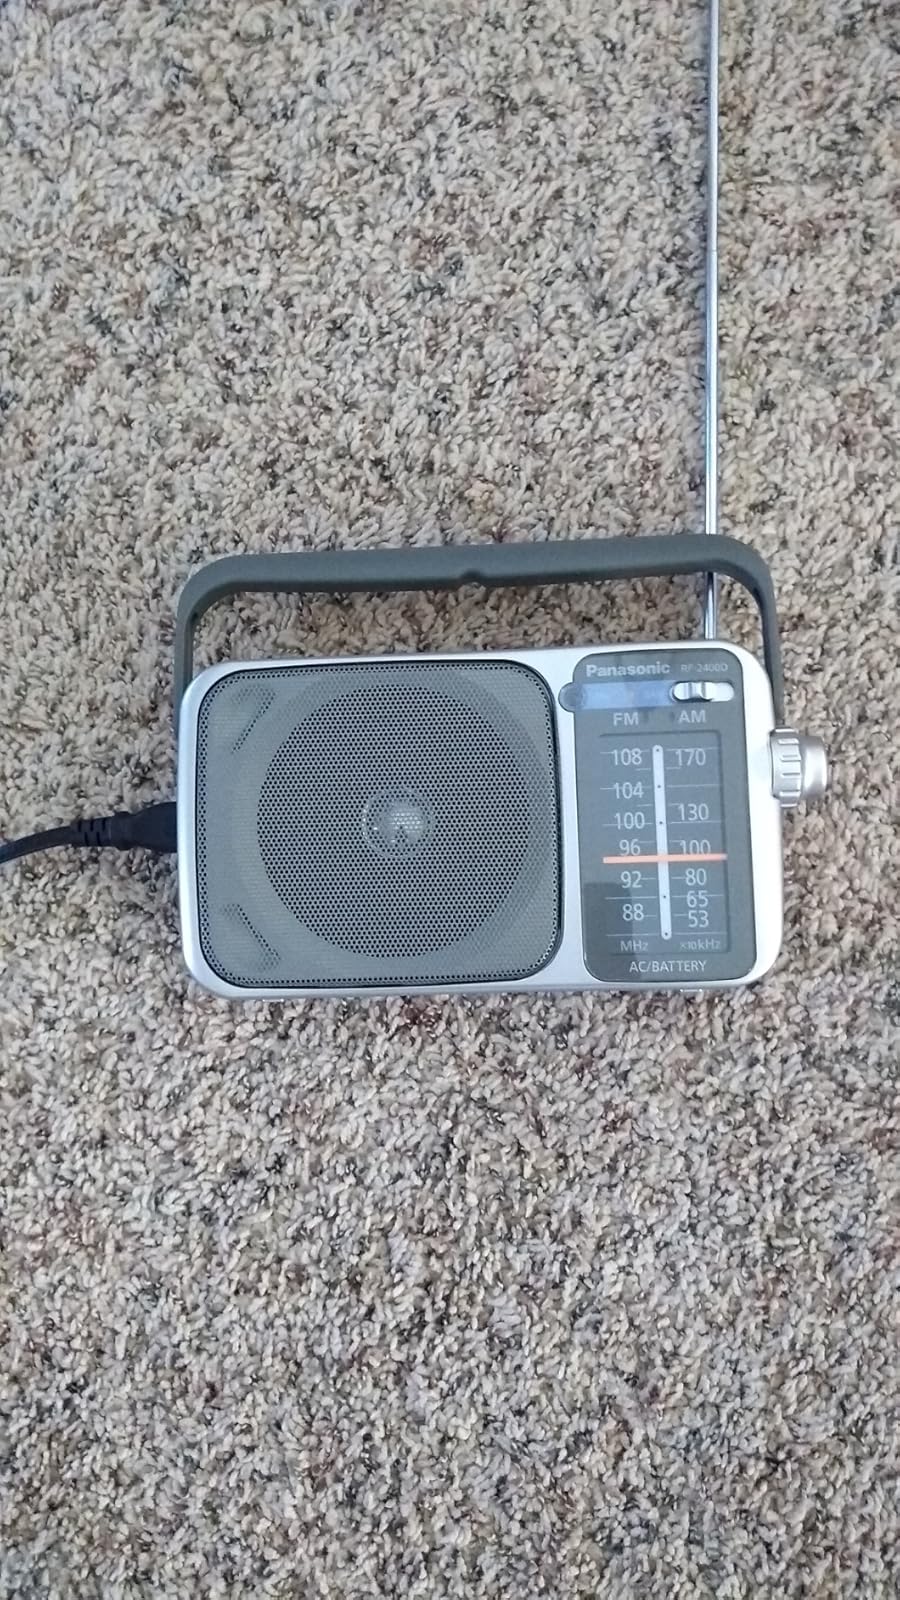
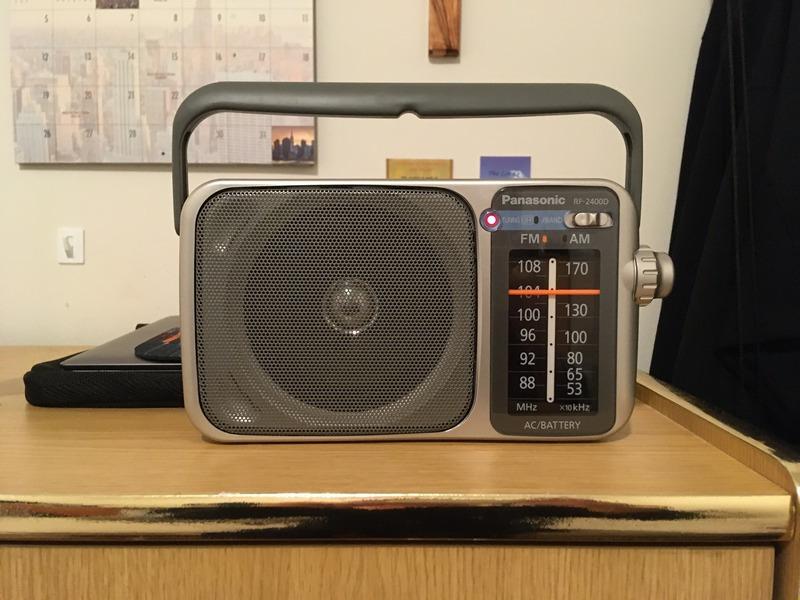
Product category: radio
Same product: yes